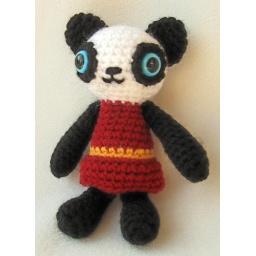
Panda in red dress